Chicken turtle

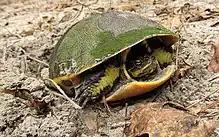
Adult chicken turtle laying eggs, Florida

The eastern chicken turtle is the most widespread of the three subspecies, with specimens known from eight states. The main bulk of its territory begins on the eastern banks of the Mississippi River in southeast Louisiana and extends eastward along the coastal plain of the Gulf of Mexico. Apart from the coastal region in the south of the state, it is not present in most of Mississippi, save for a small population in the drainage basin of the Tombigbee River. In Alabama, it is again commonly found throughout the coastal plain in the southern half of the state. It is also present further north in the Ridge and Valley region of the Appalachian mountain range, although less common.